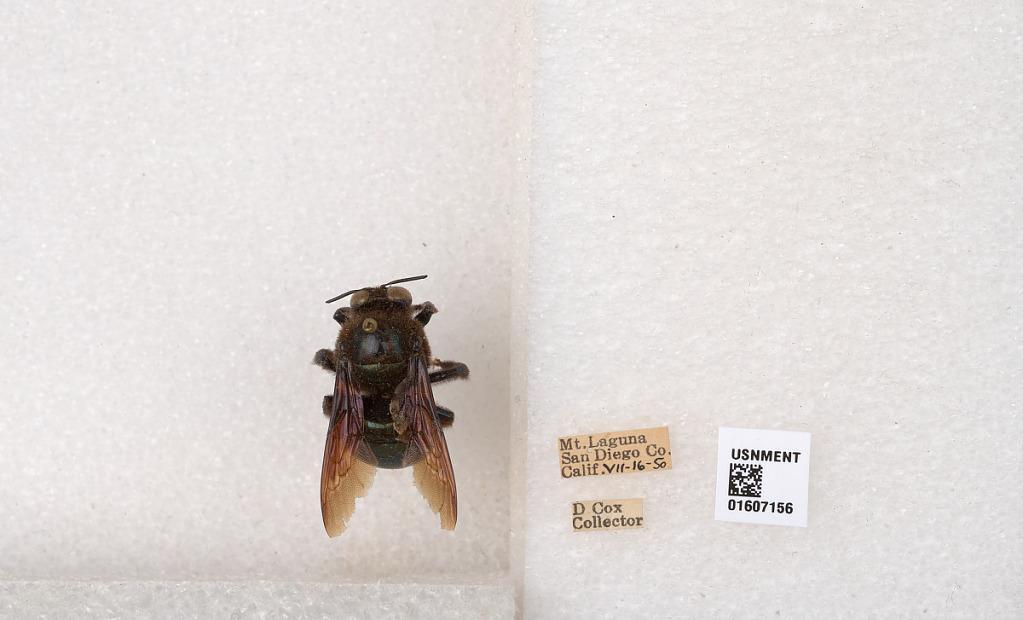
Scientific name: Xylocopa (Xylocopoides) californica diamesa Hurd
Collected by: Cox
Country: United States
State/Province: California
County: San Diego
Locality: Mt. Laguna
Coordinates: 32.8711, -116.428